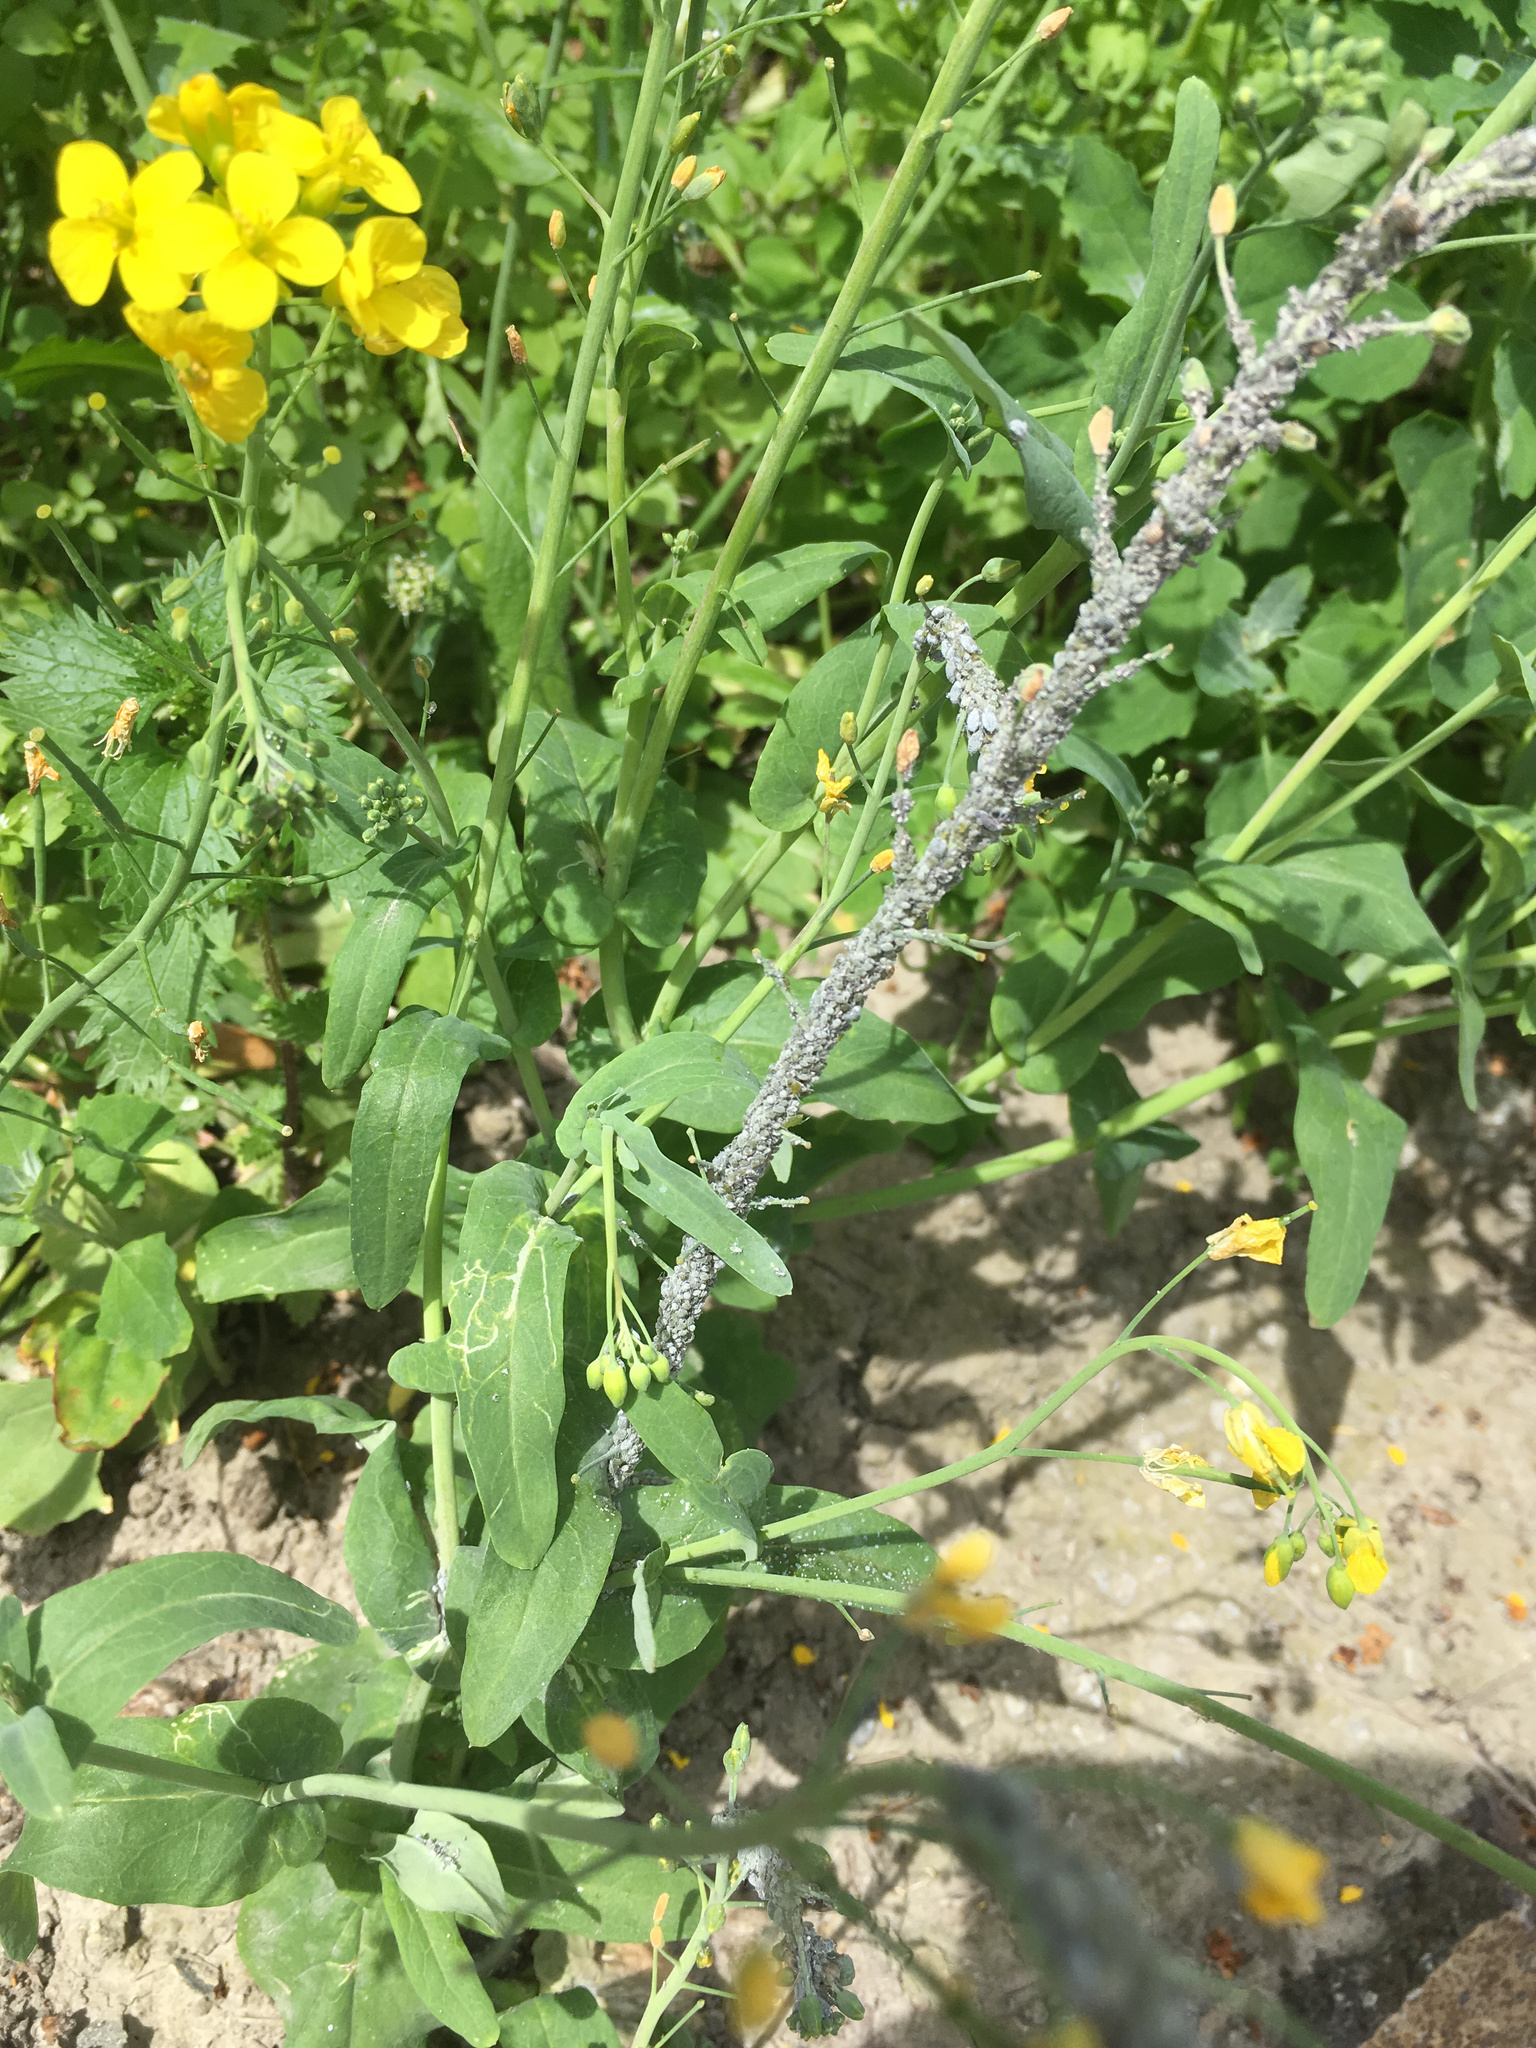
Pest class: cabbage_aphid